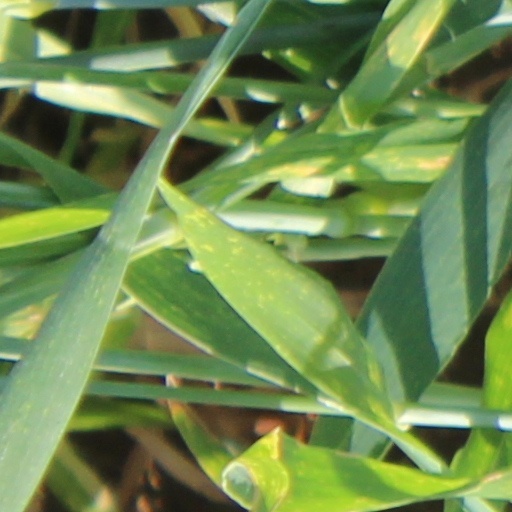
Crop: wheat